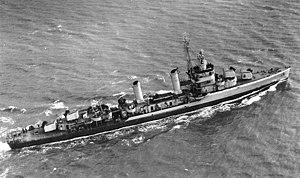
L'USS Butler est un destroyer de classe Gleaves en service dans la Marine des États-Unis pendant la Seconde Guerre mondiale. Il fut le seul navire nommé en l'honneur du major-général Smedley Butler, un officier de l'US Marine Corps récipiendaire par deux fois de la Medal of Honor.